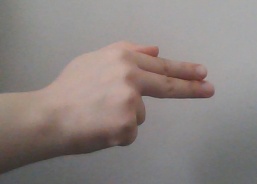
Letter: ghain